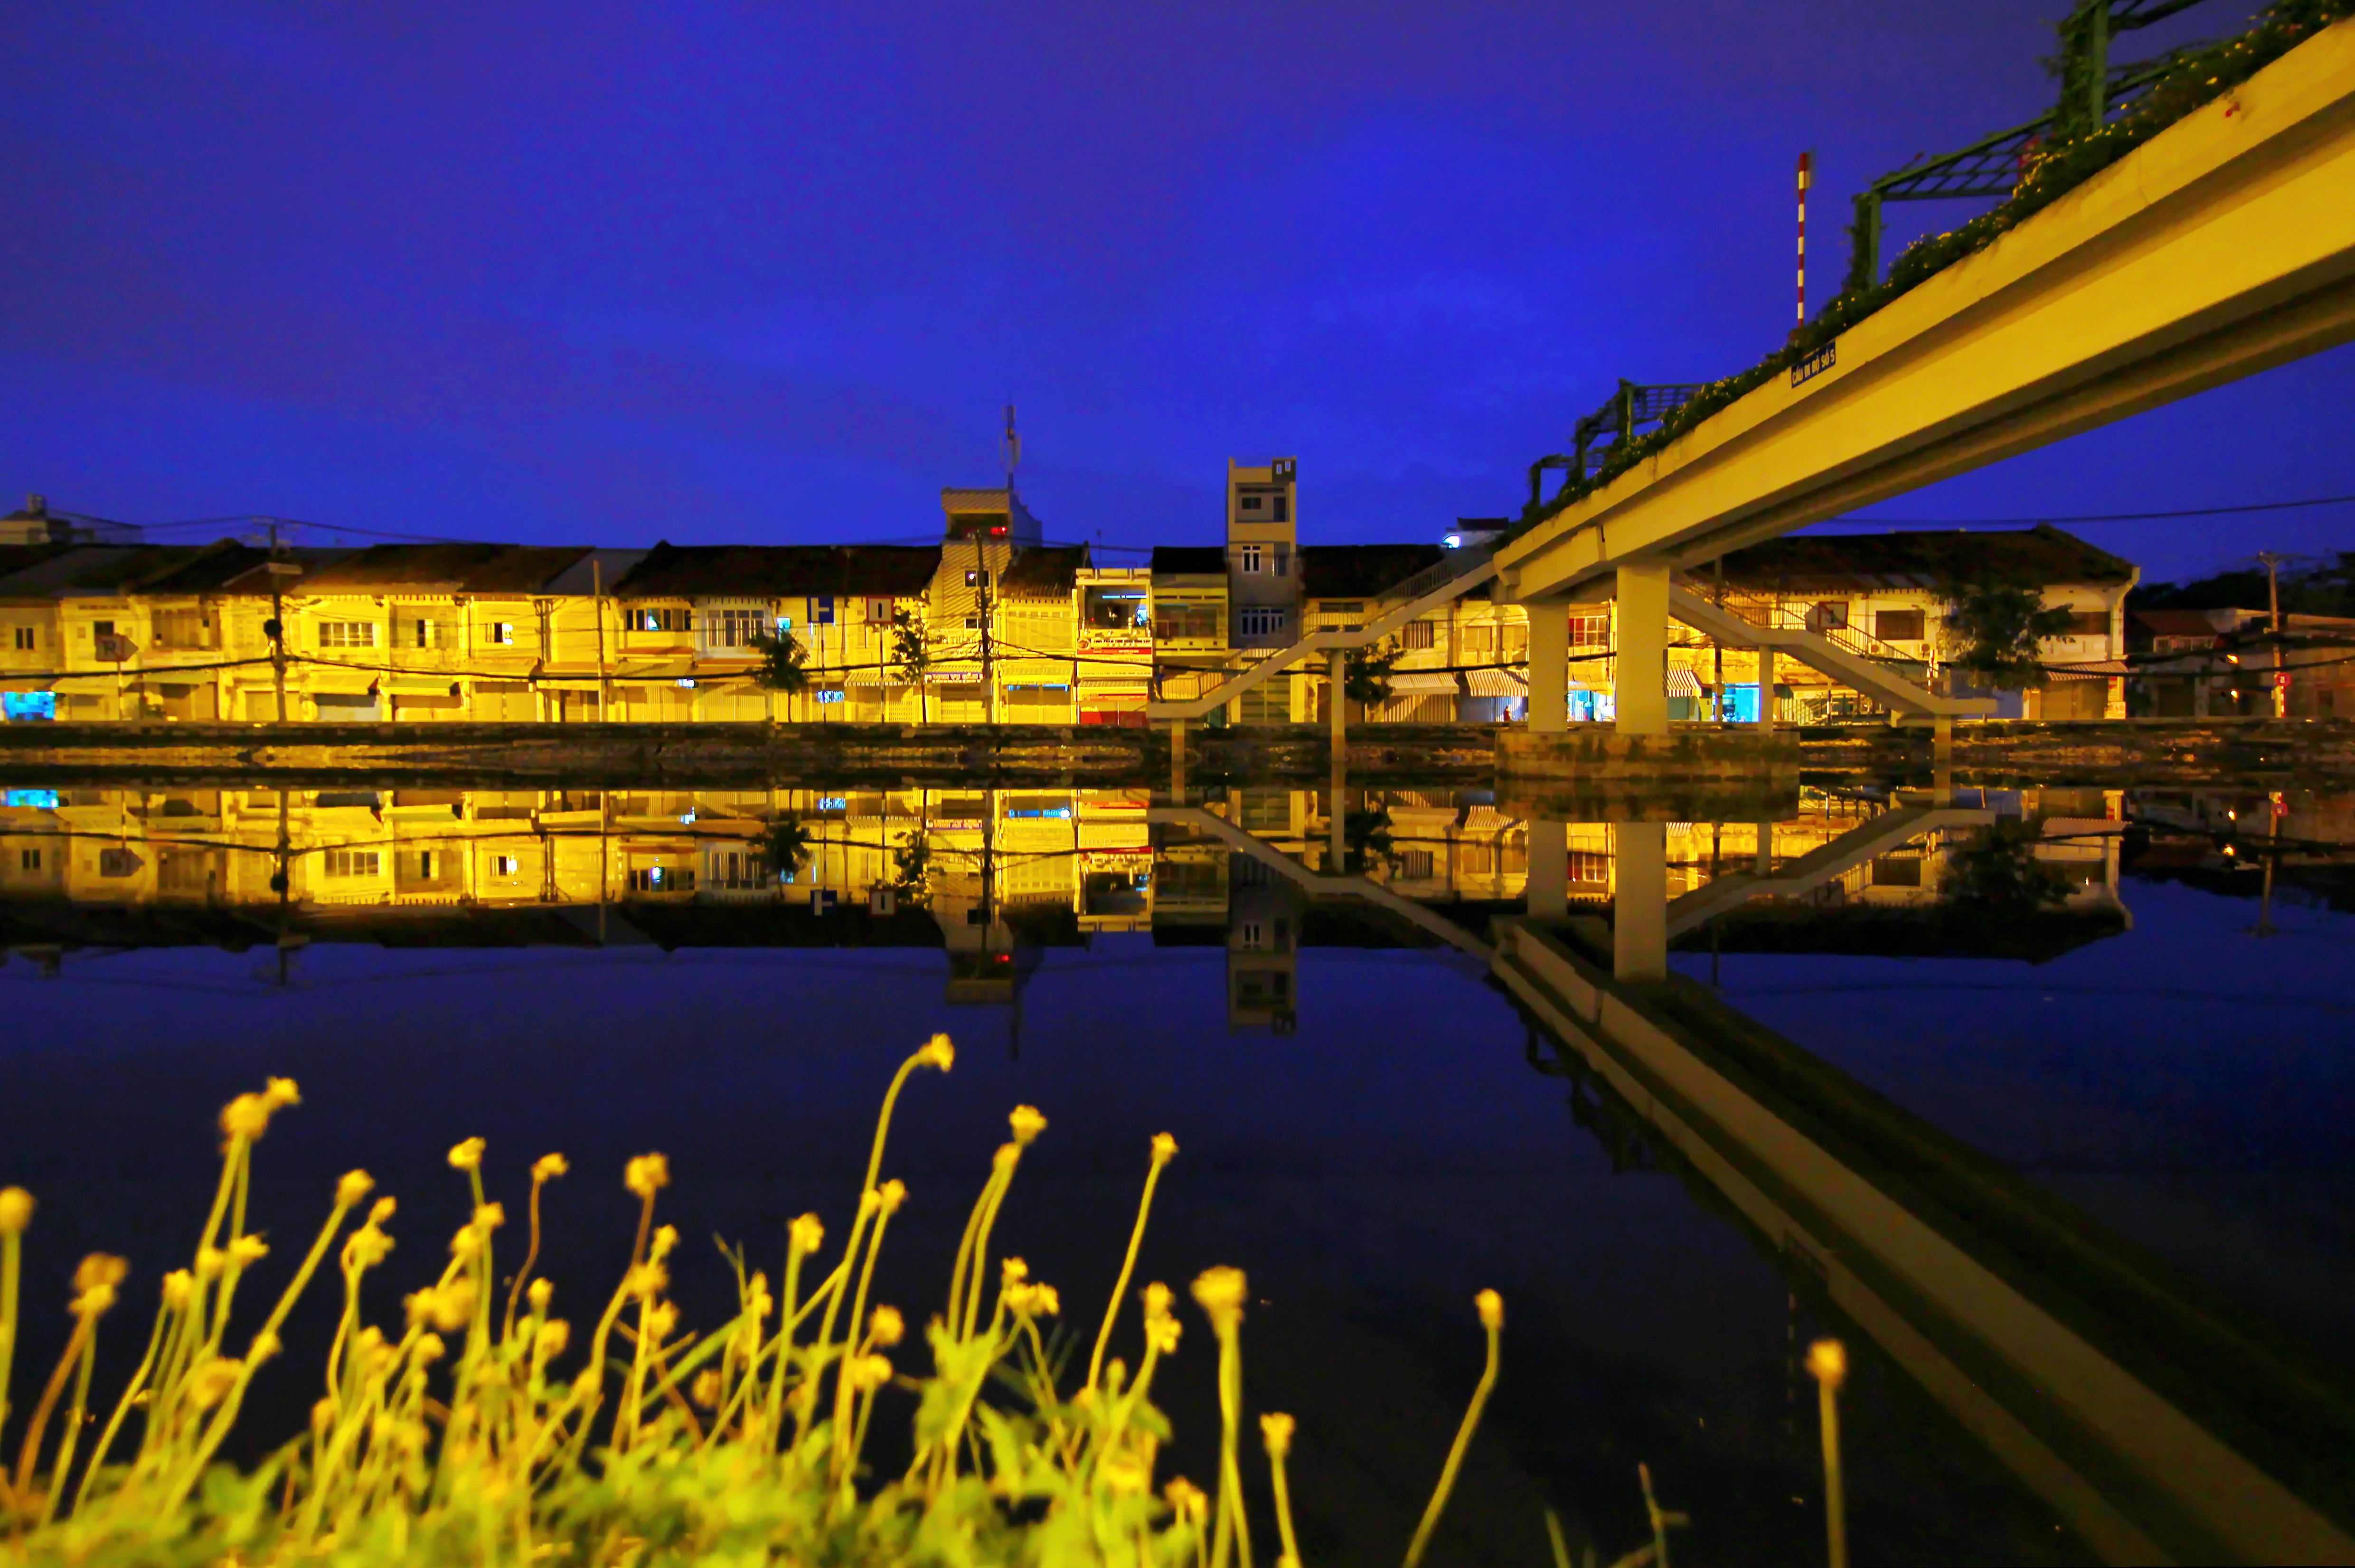
horizon, light, architecture, sky, sunset, bridge, night, sunlight, morning, old, dawn, river, cityscape, dusk, evening, reflection, asia, landmark, vietnamese, heritage, early, vietnam, early morning, ben binh dong, quan 8